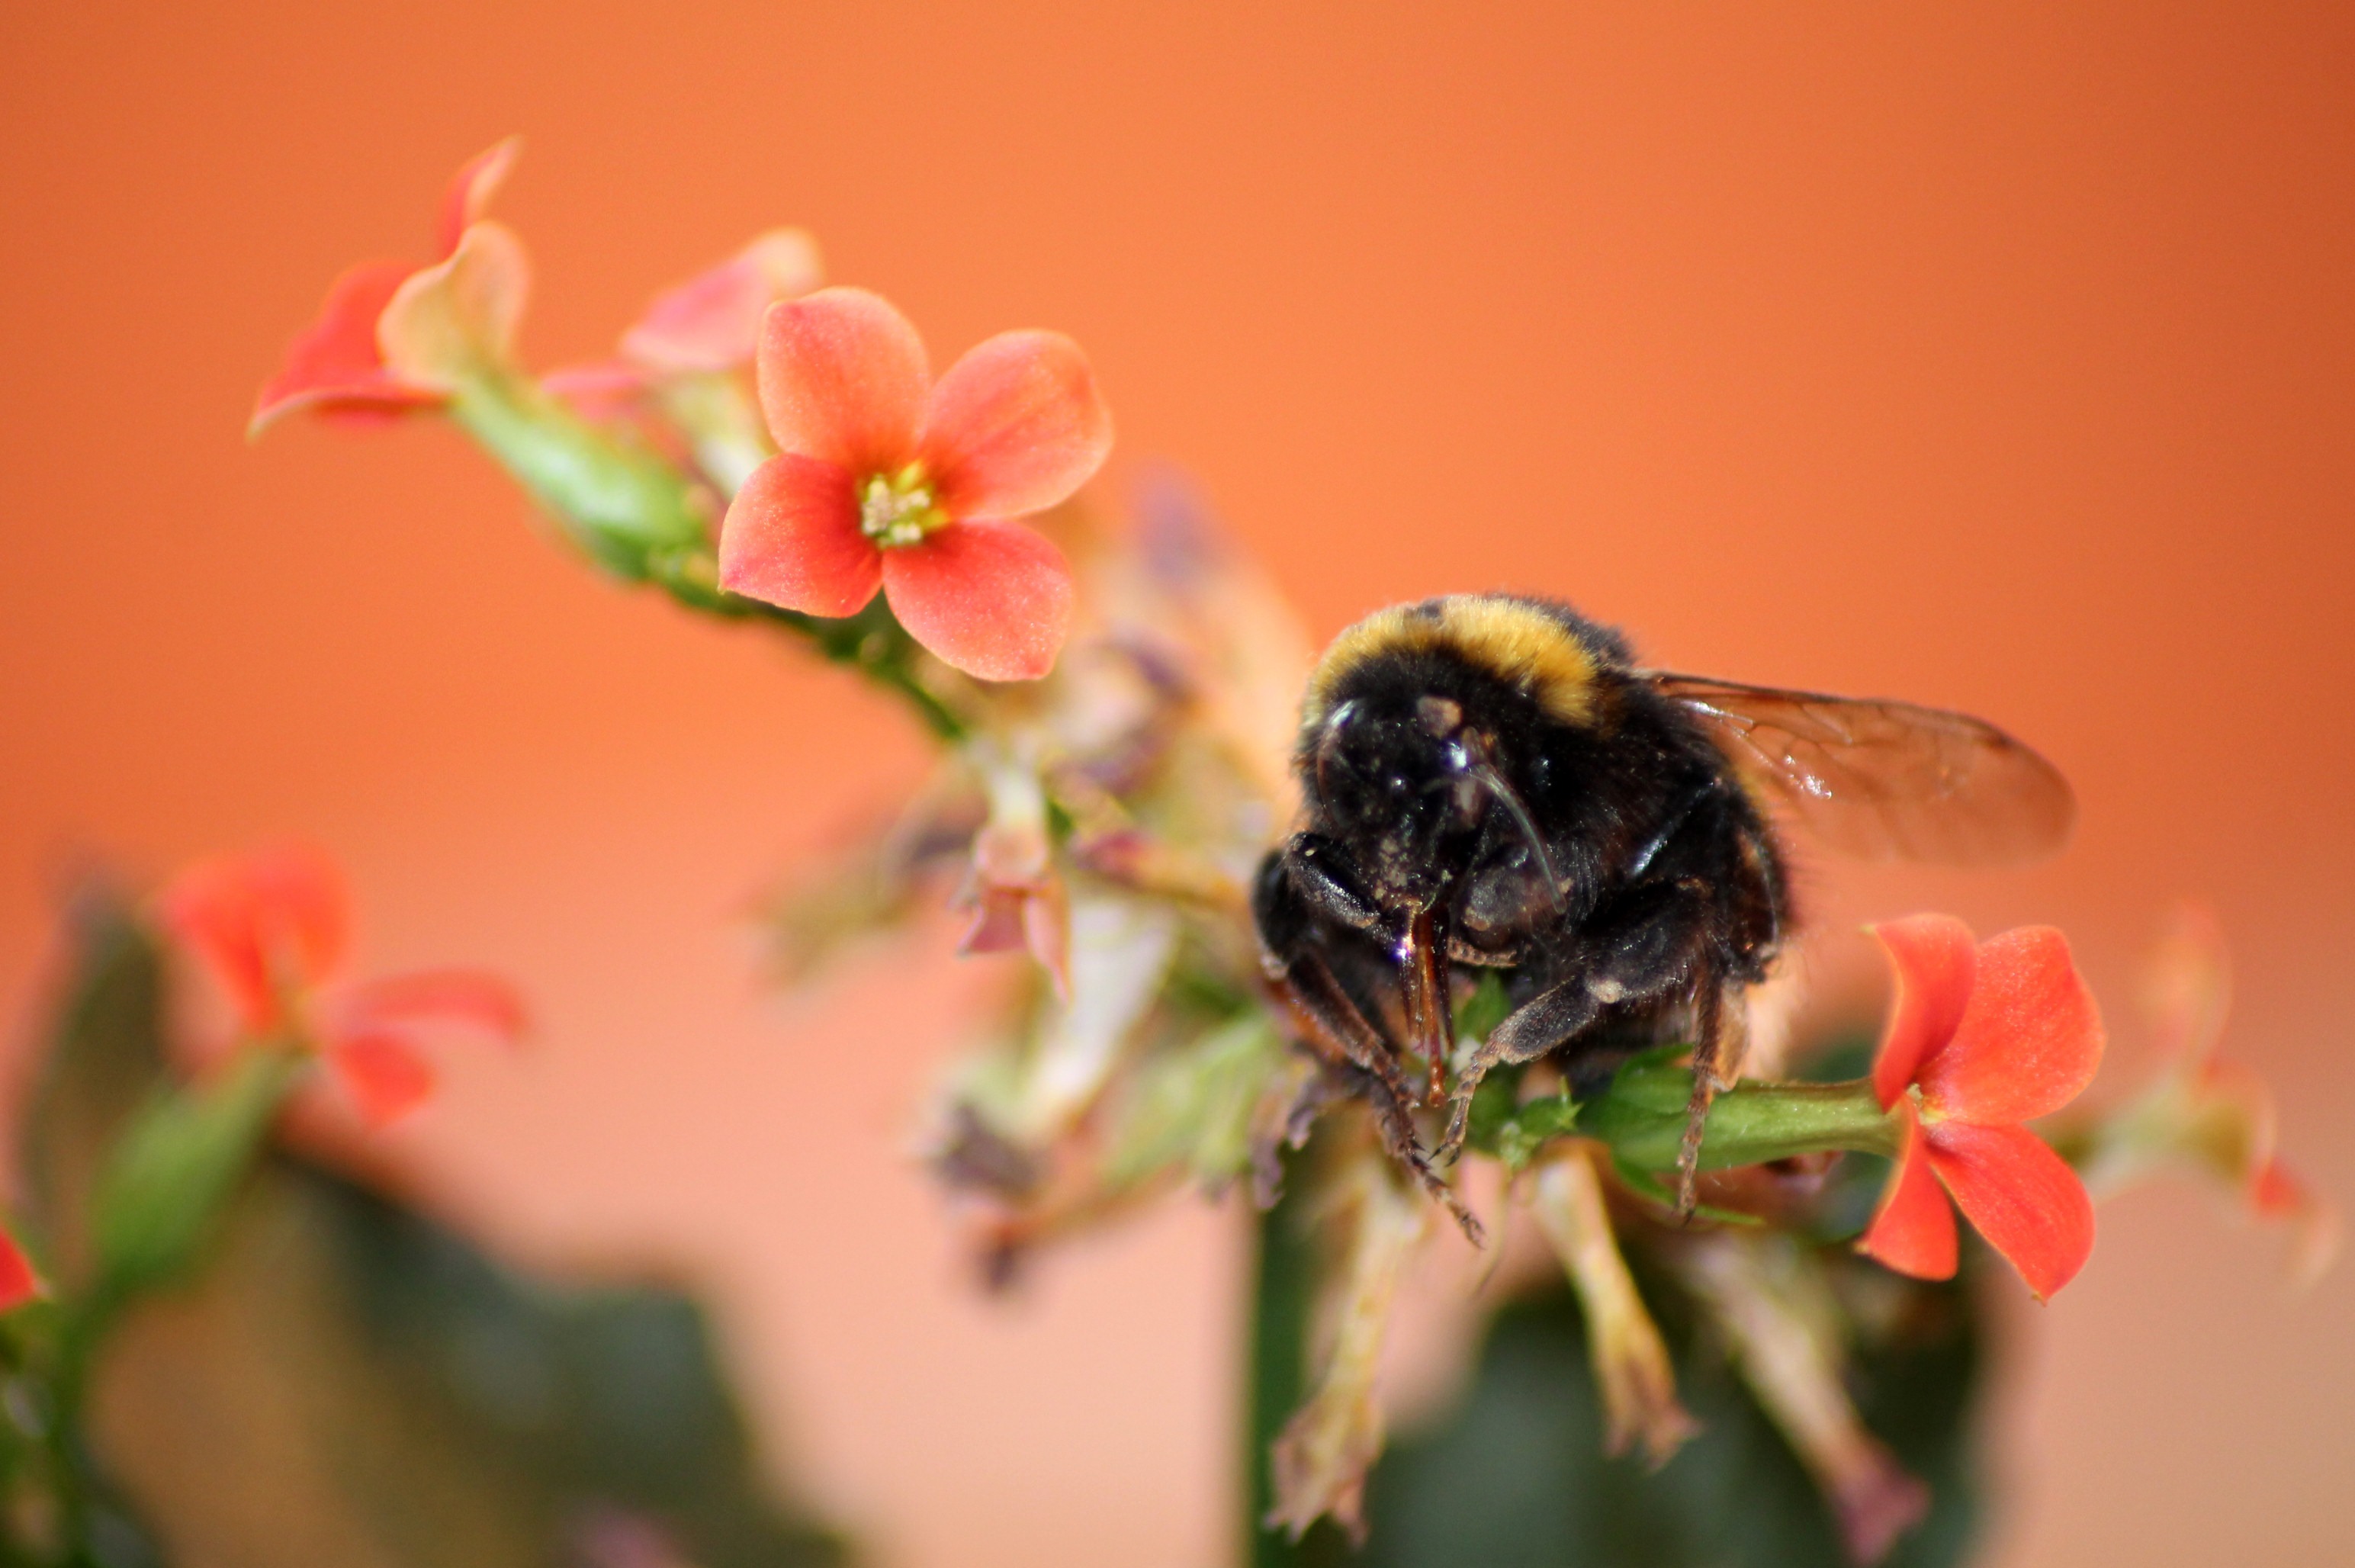
blossom, plant, photography, flower, petal, bloom, pollen, insect, macro, botany, flora, fauna, invertebrate, close up, bee, bumblebee, hummel, nectar, macro photography, honey bee, pollinator, membrane winged insect